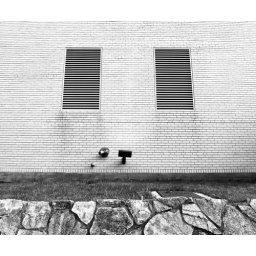
walls in black and white